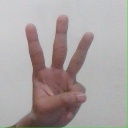
अक्षर: व